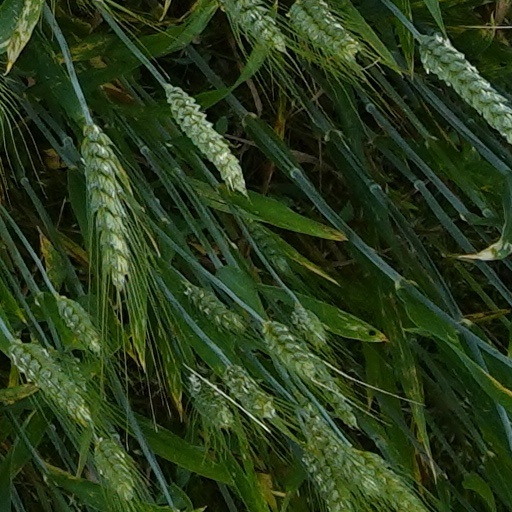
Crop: wheat